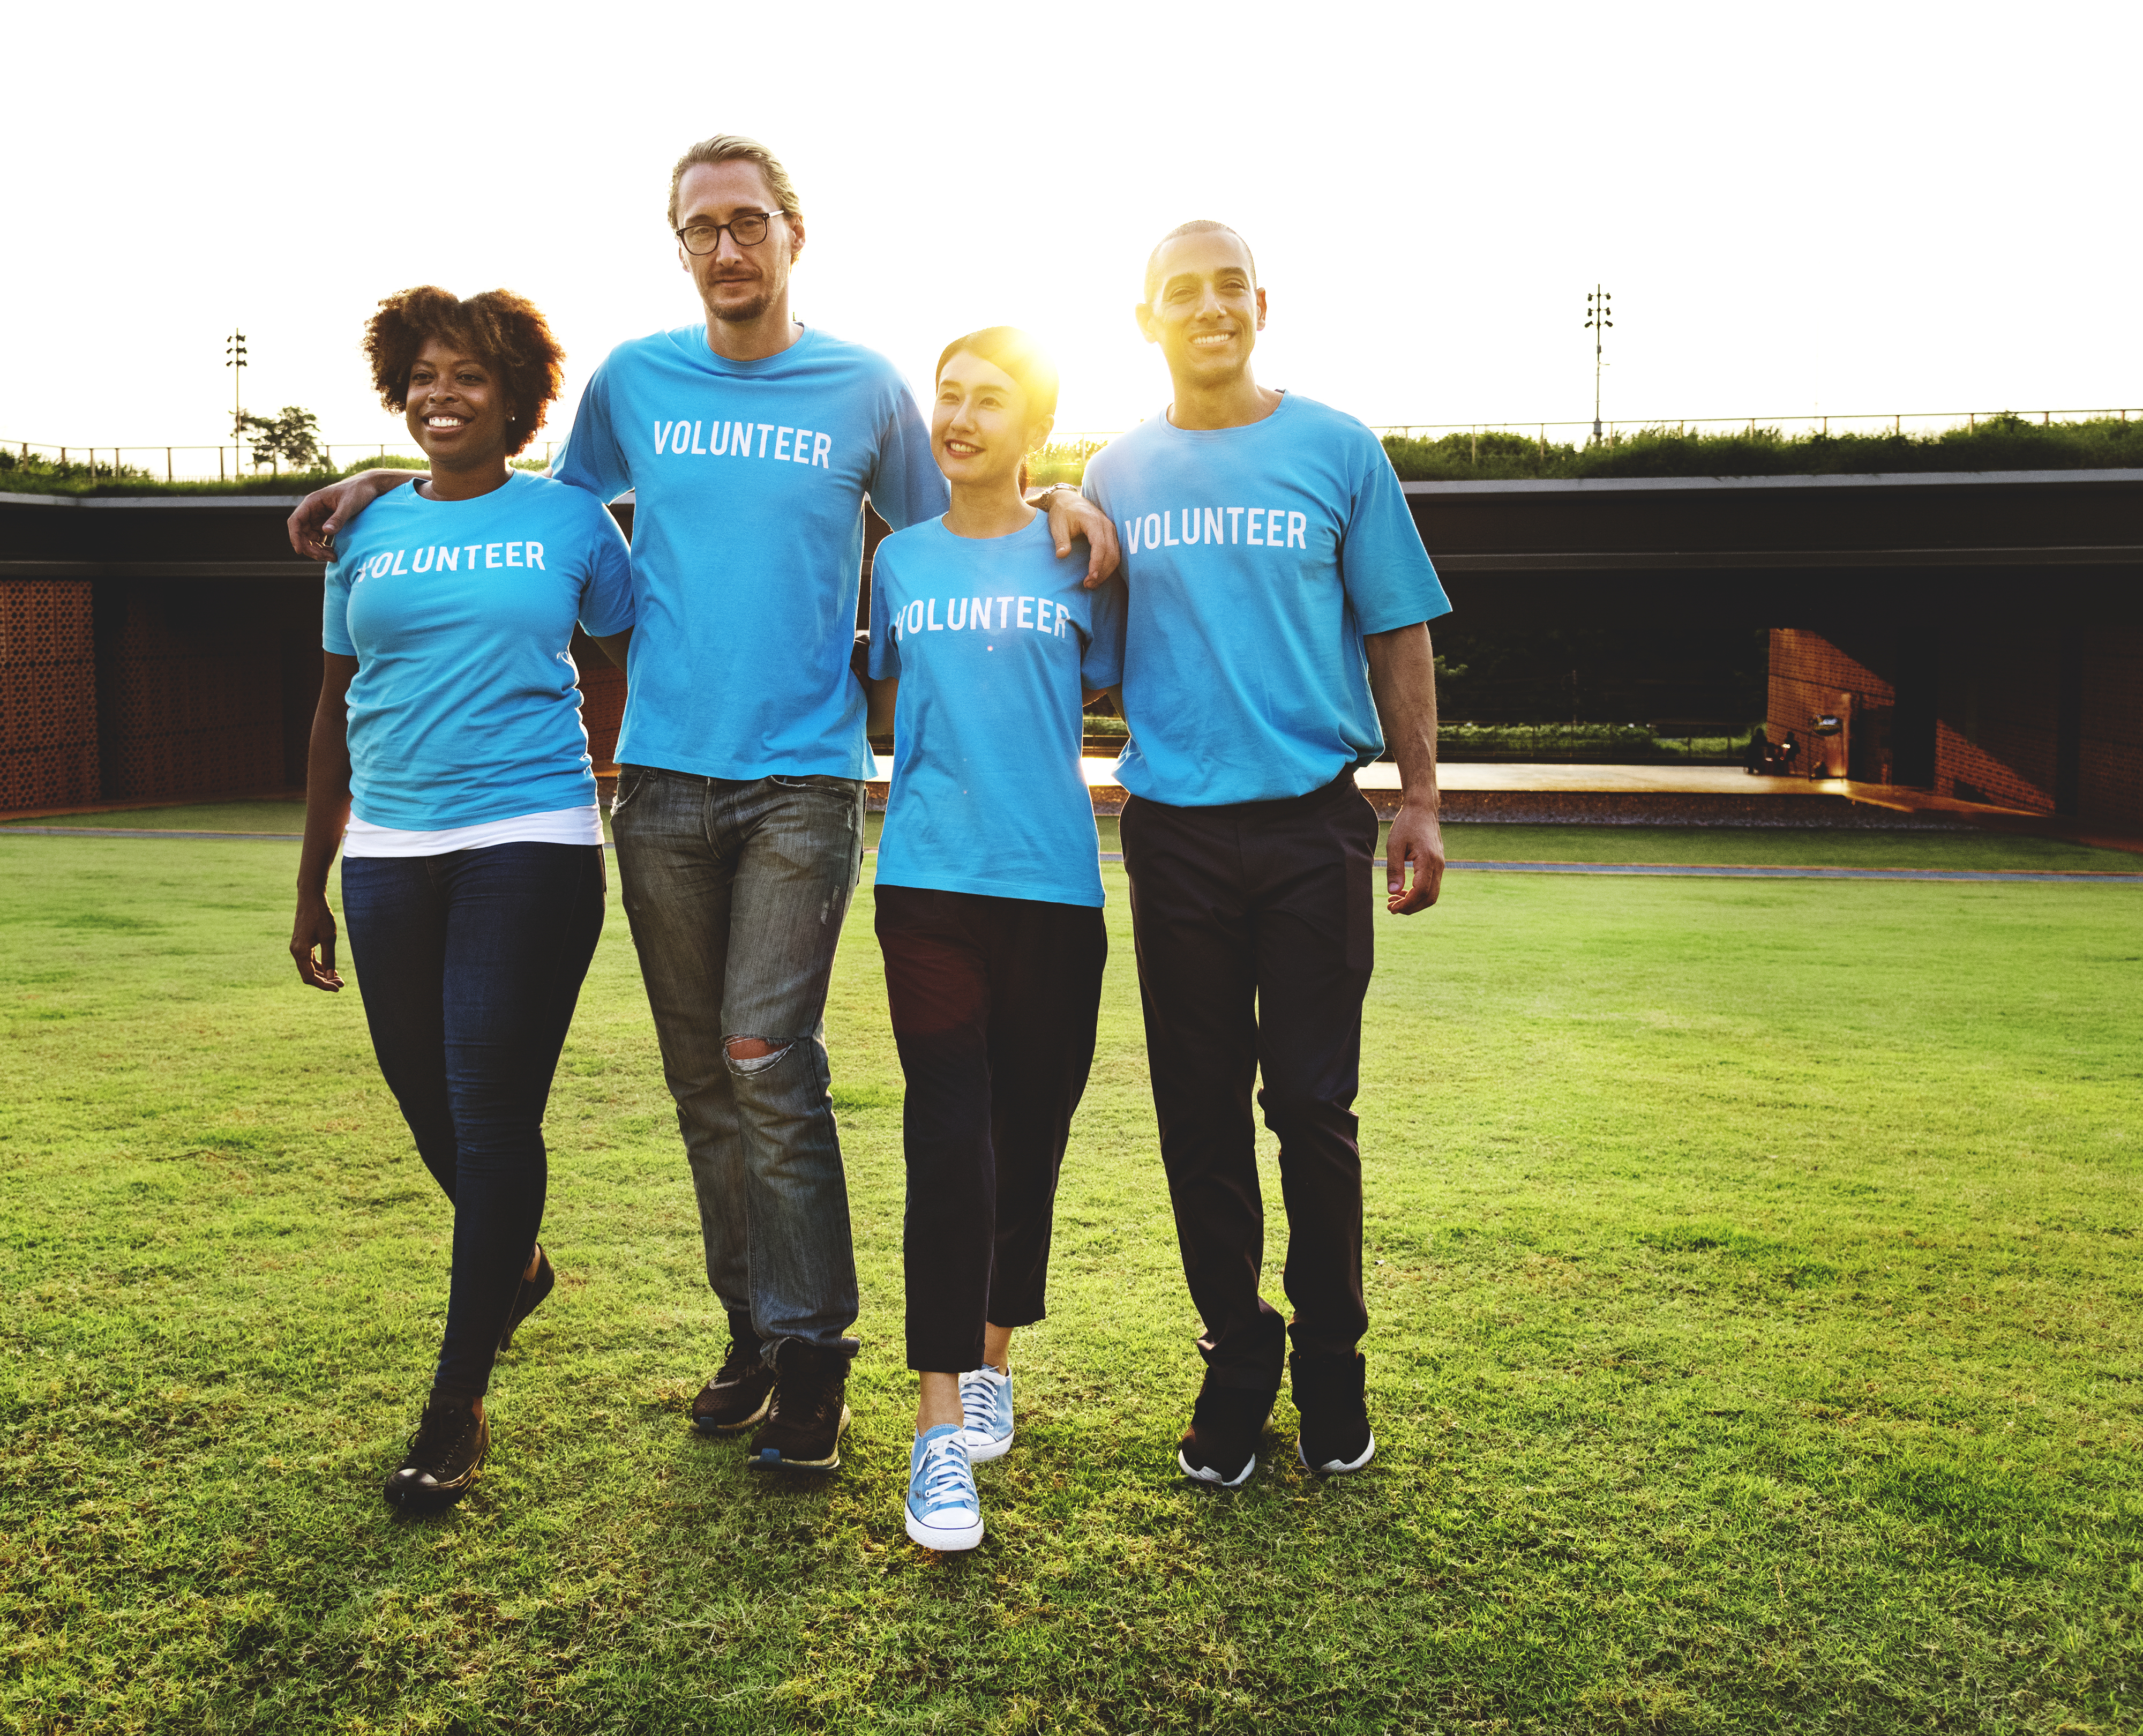
african, african american, african descent, afro, american, arms around, asian, black, blue, caucasian, charity, cheerful, chinese, community, community service, diverse, donation, environment, european, friends, friendship, group, happiness, help, humanity, japanese, kindness, man, moral, ngo, non profit, organization, outdoors, park, partnership, people, selfless, service, smiling, staff, support, team, team building, teamwork, together, unity, voluntary, volunteer, volunteering, volunteers, walking, westerner, woman, sports, player, youth, fun, grass, running, race, male, t shirt, standing, outerwear, recreation, sports training, competition, uniform, leisure, physical exercise, competition event, team sport, girl, lawn, training